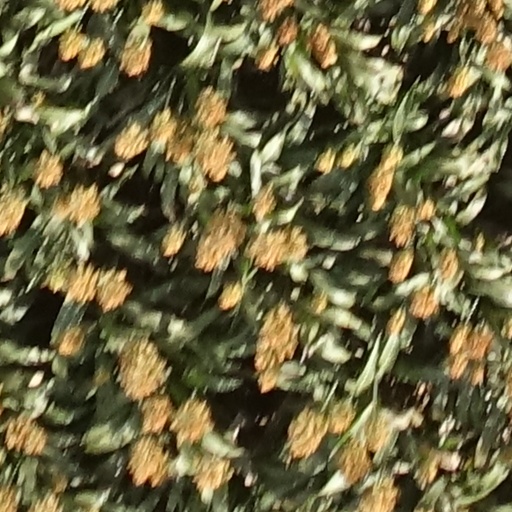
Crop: sorghum